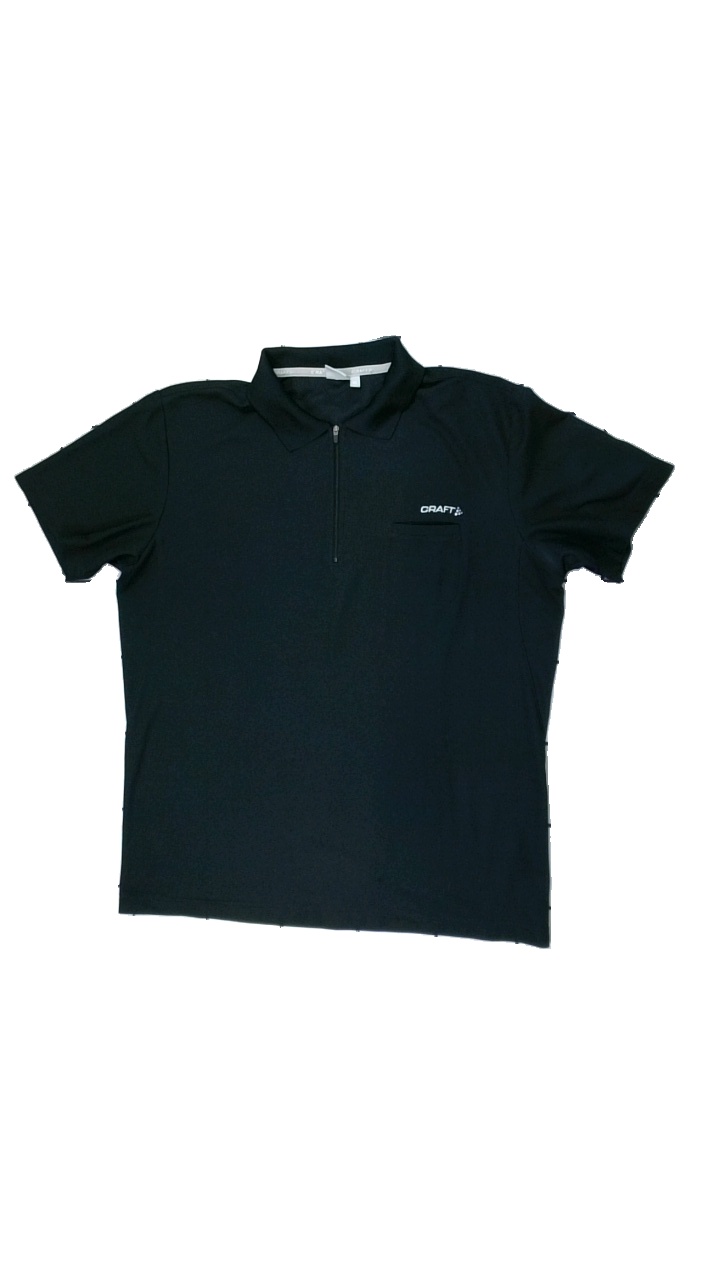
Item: T-shirt (Men)
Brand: Craft
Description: Blach t-shirt from Craft, size XL. Poor condition.
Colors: Black
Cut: Regular
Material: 82% poly, 18% acry
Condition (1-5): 2
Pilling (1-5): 5
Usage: Export
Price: <50